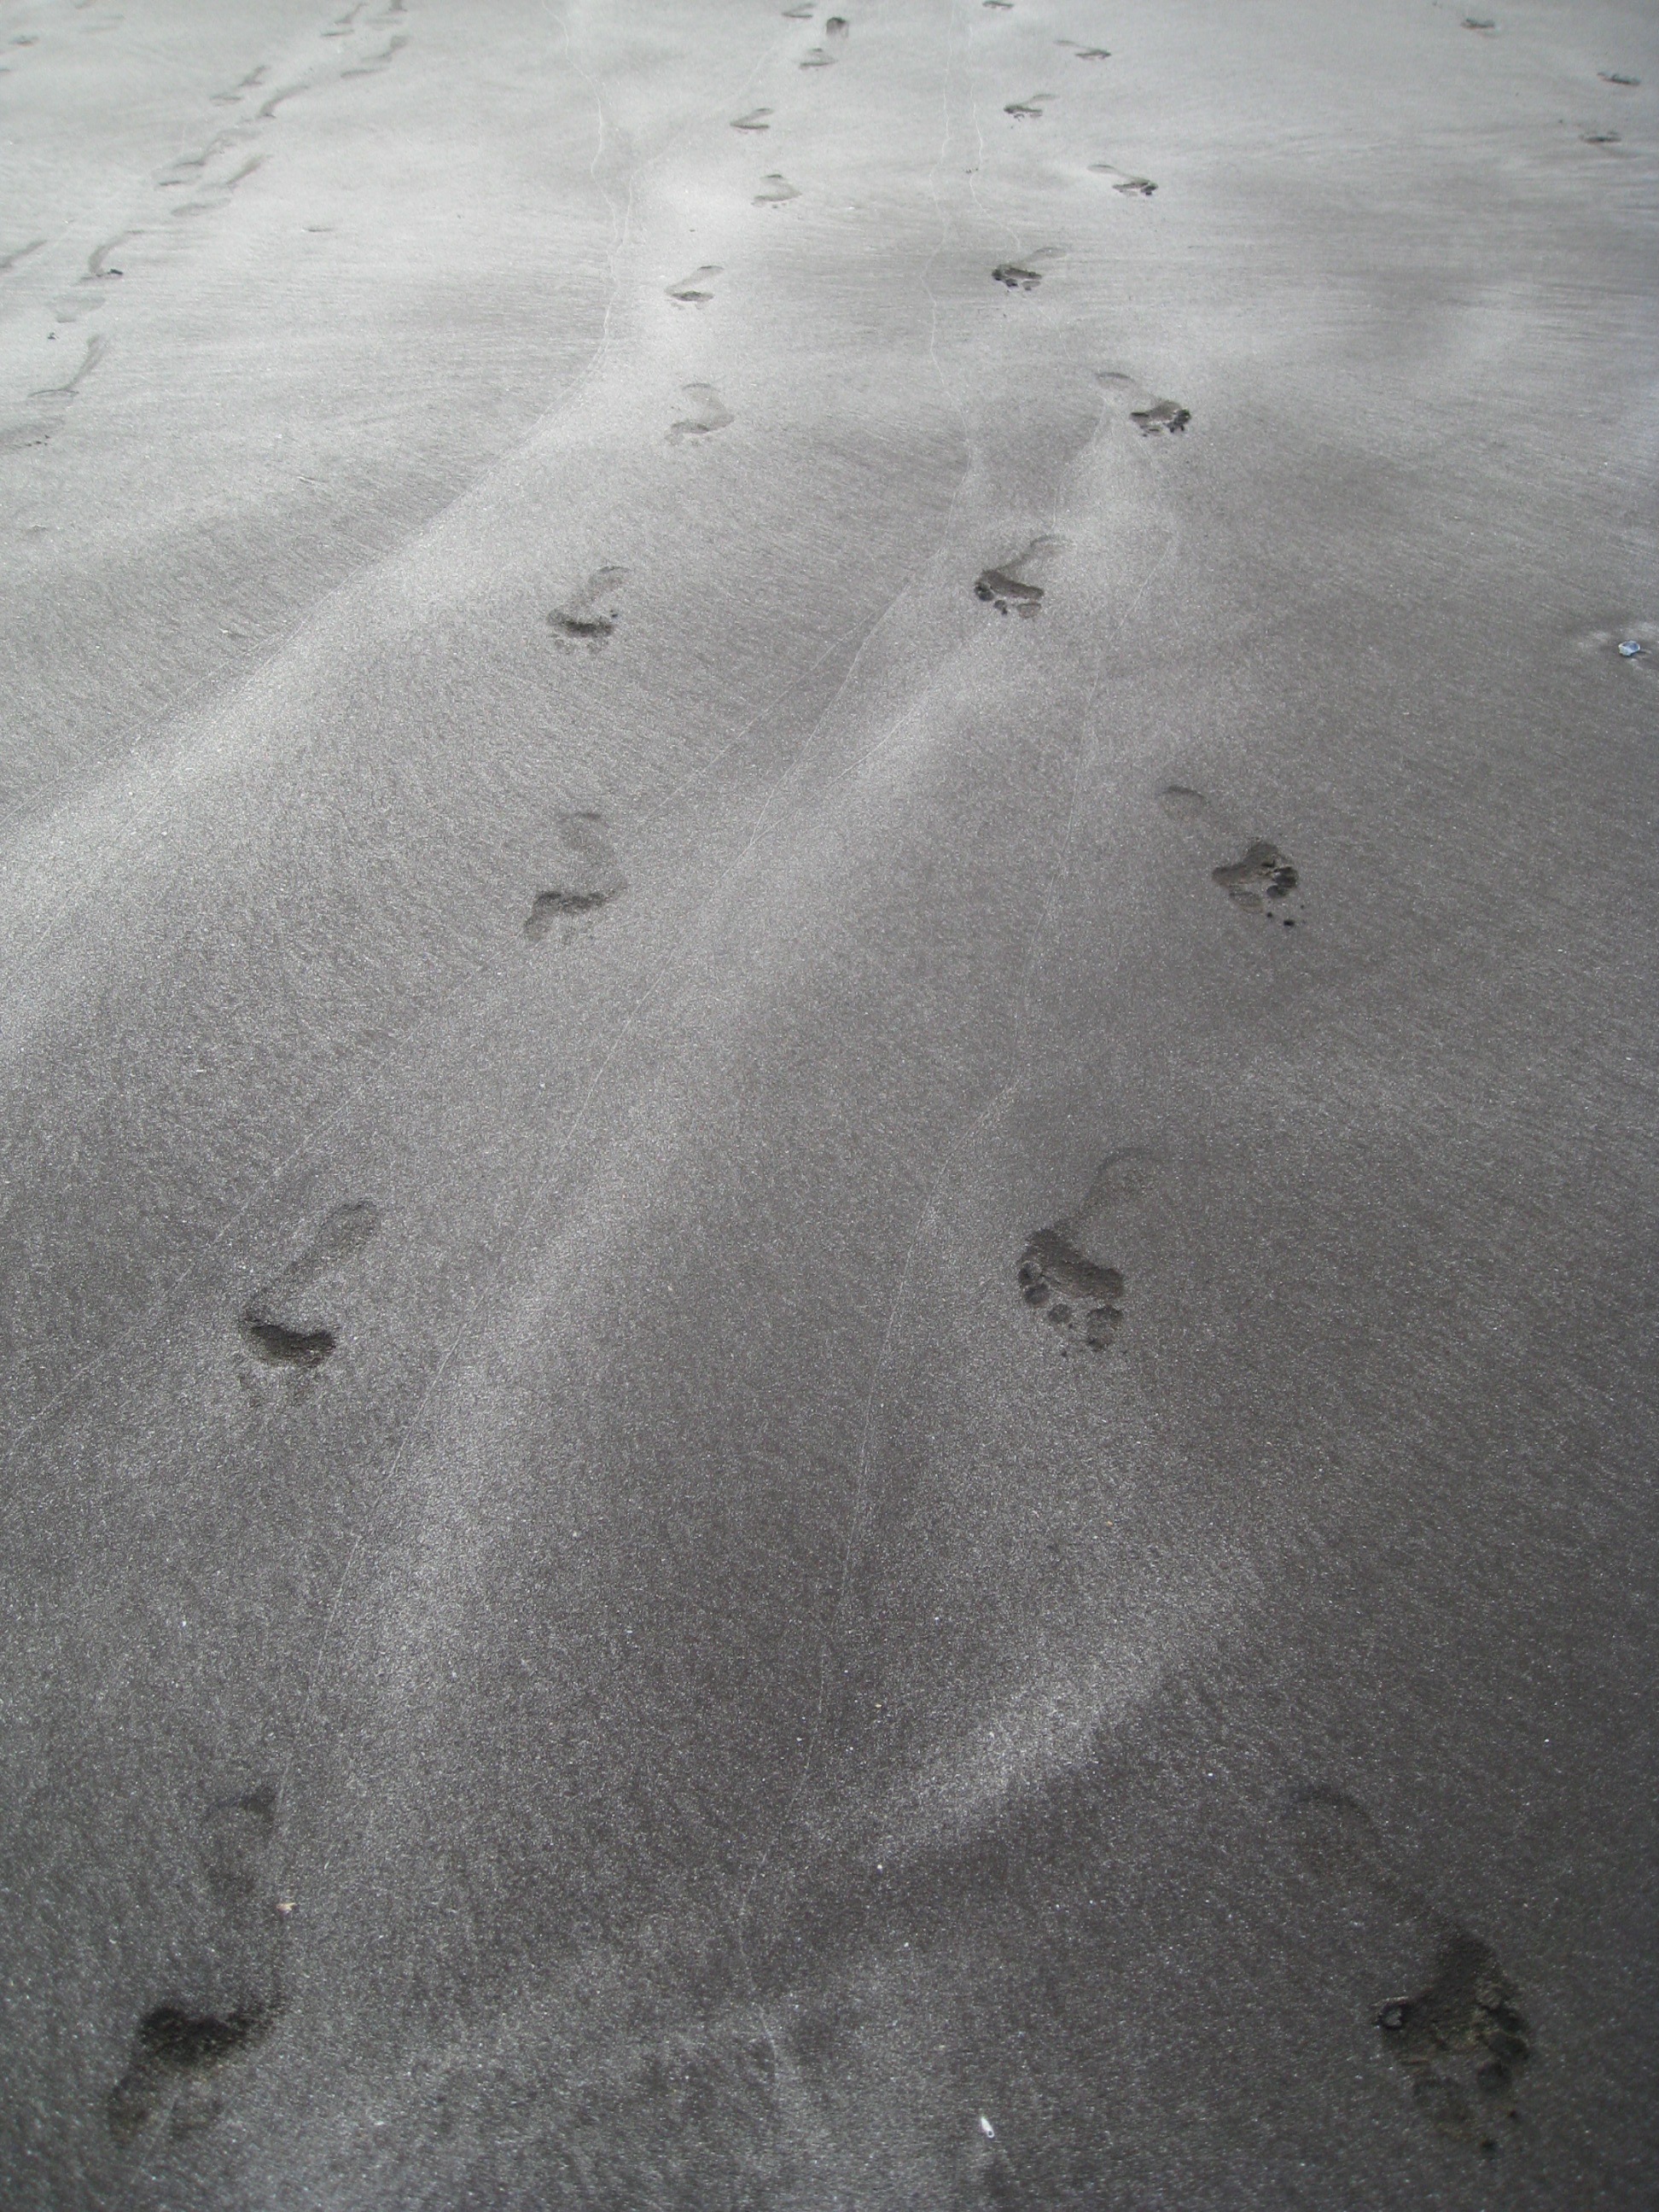
beach, sea, sand, snow, winter, trail, white, desert, wave, footprint, feet, asphalt, vacation, ice, tropical, foot, weather, island, monochrome, seashore, material, footprints, sandy, footsteps, freezing, road surface, mudflat